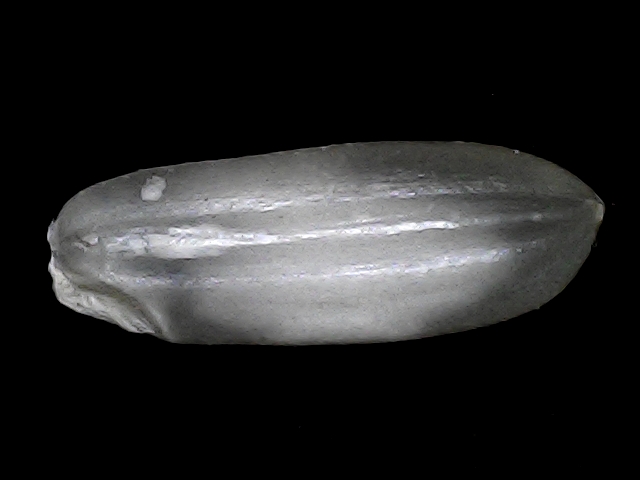
Rice variety: BRRI74